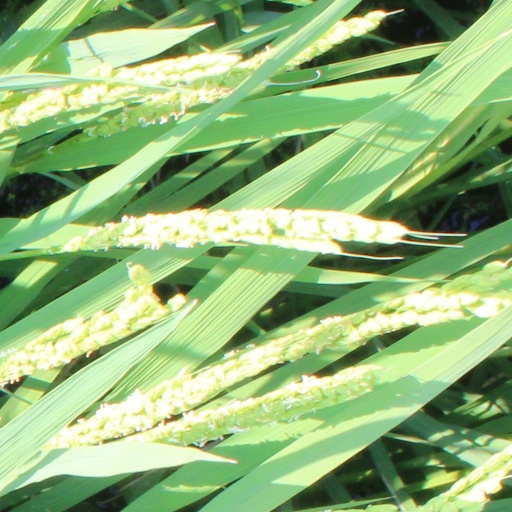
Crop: rice